Tenerife

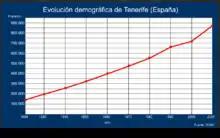

The island of Tenerife has a remarkable ecosystem diversity in spite of its small surface area, which is a consequence of the special environmental conditions on the island, where its distinct orography modifies the general climatic conditions at a local level, producing a significant variety of microclimates. This diversity of microclimates allows some 1400 species of plants to exist on the island, with well over 100 of these endemic to Tenerife. The fauna of Tenerife includes some 400 species of fish, 56 birds, five reptiles, two amphibians, 13 land mammals, thousands of invertebrates, and several species of sea turtles and cetaceans.